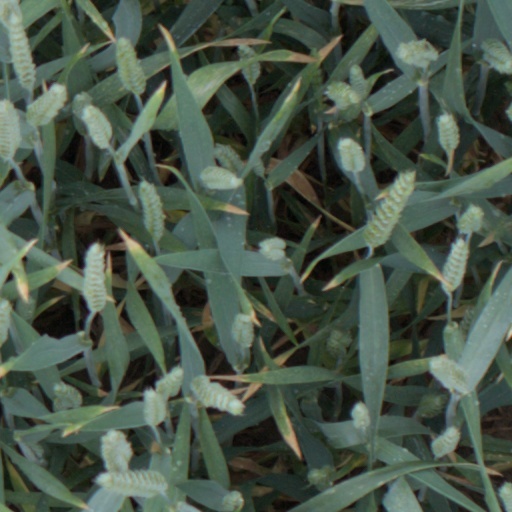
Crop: wheat